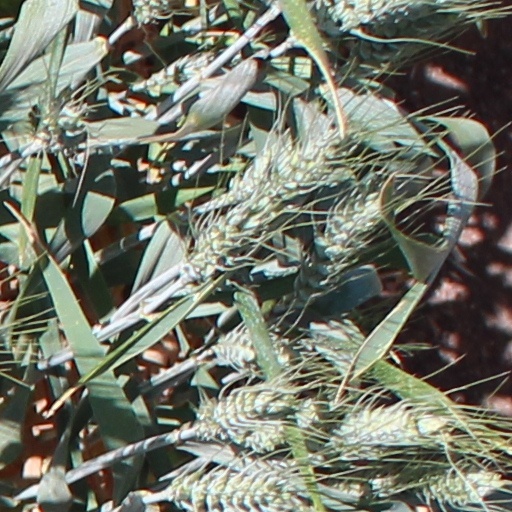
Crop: wheat